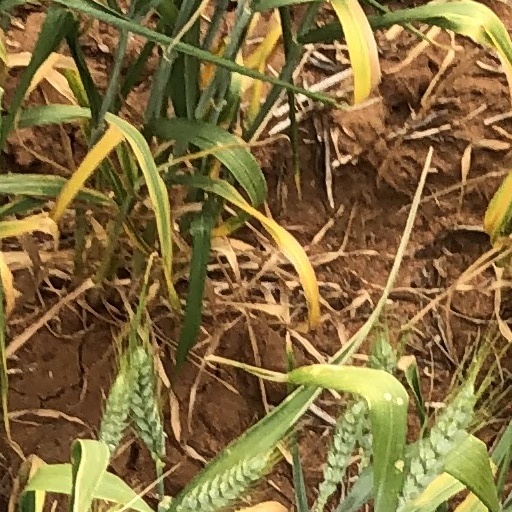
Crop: wheat